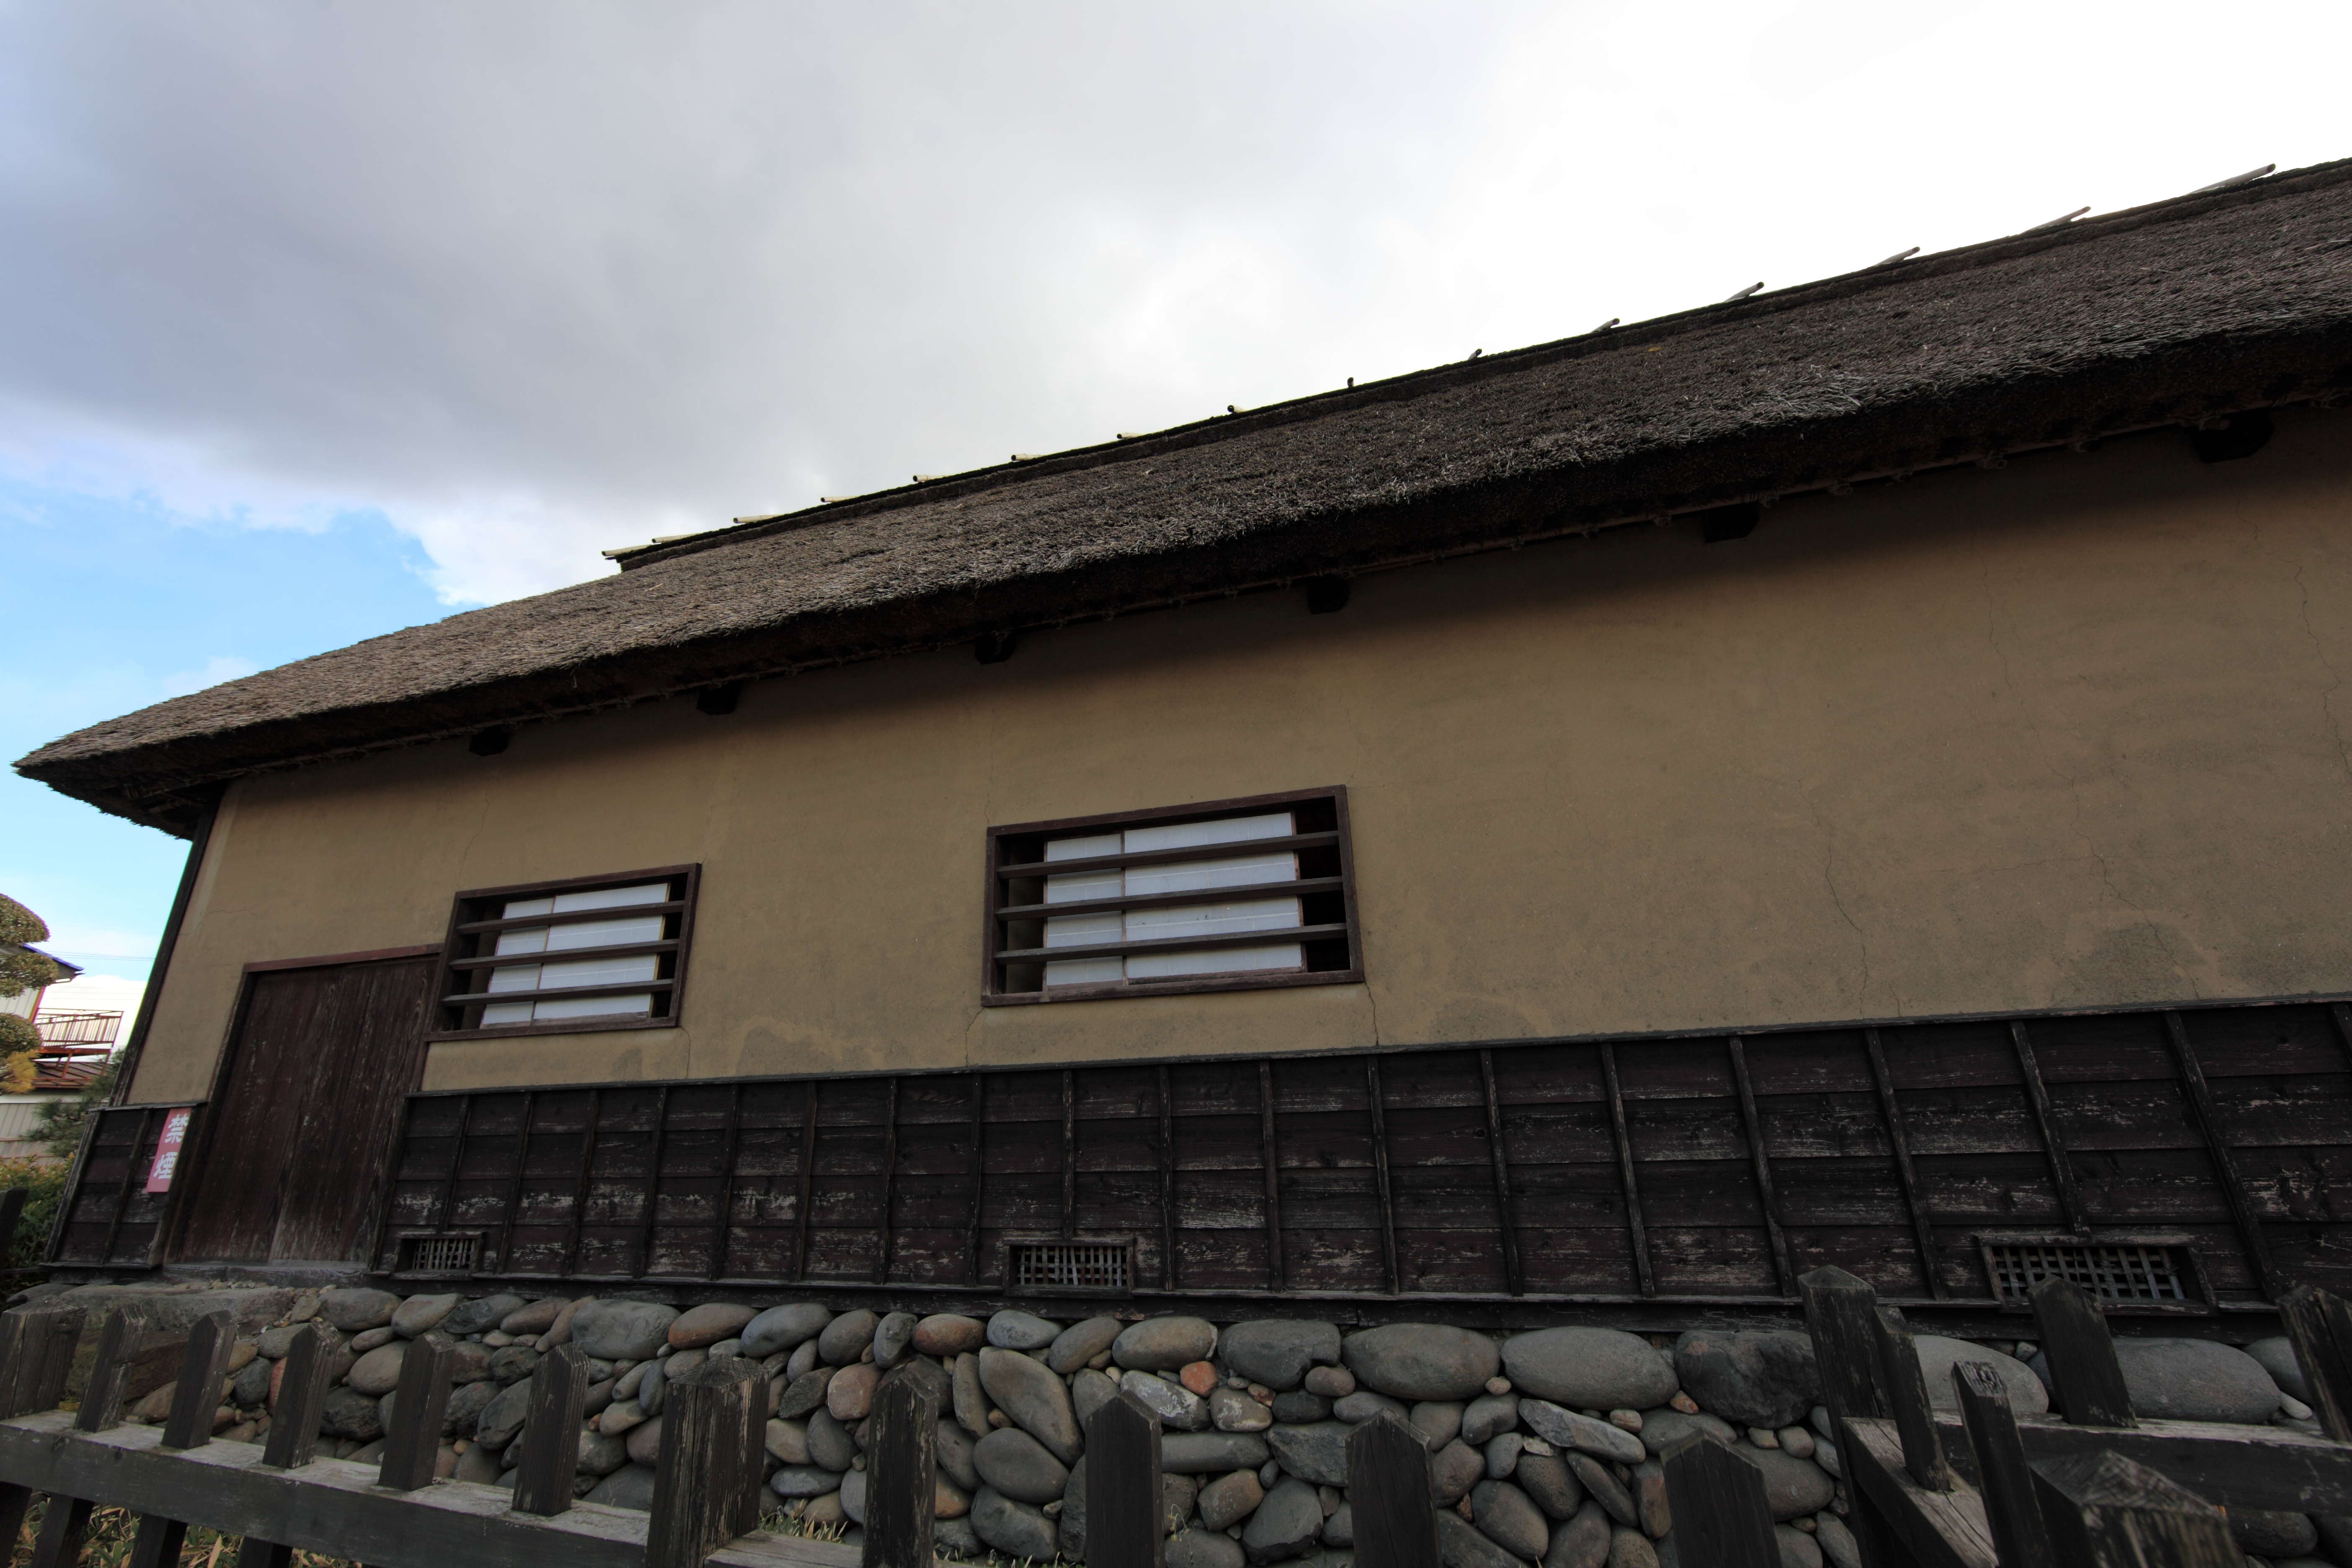
architecture, house, roof, home, high, ancient, facade, residence, exterior, design, japanese, 5d, style, hires, markii, traditional, thatched, hi, res, resolution, gunma, annaka, thatchedroof, canonef14mmf28liiusm, bukenagaya